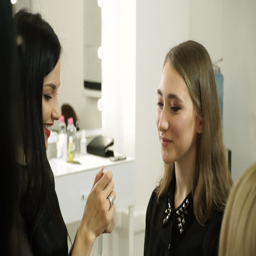
professional female make - up artist applying black mascara on the long eyelashes of young pretty girl .